Chinese Wikipedia

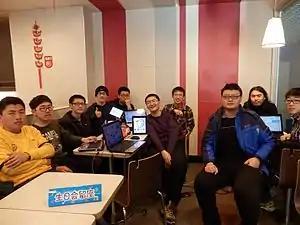
2013 Winter-Break-Meetup, Dalian, Liaoning, China

The first Chinese Wikipedian meeting was held in Beijing on 25 July 2004. Since then, Chinese Wikipedians from different regions have held many gatherings in Beijing, Shanghai, Dalian, Shenyang, Guangdong, Hong Kong, and Taiwan. Currently, a regular meetup is held once every two weeks in Shanghai, Taipei and Hong Kong, and once every month in Tainan City, Taiwan. In July 2006, Taiwanese Wikipedians also held a "travelling meetup", travelling by train through four Taiwanese cities over a period of two days. In August 2006, Hong Kong hosted the first annual .